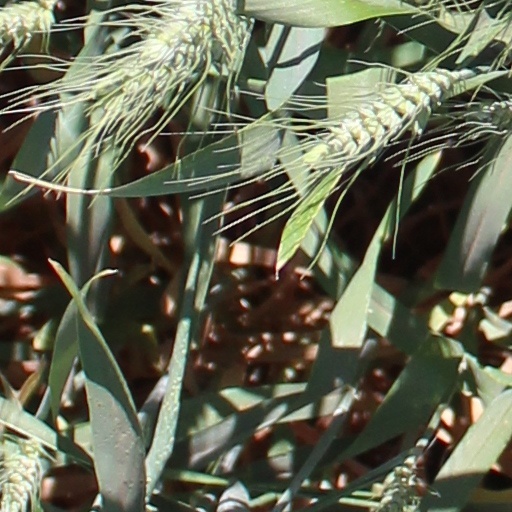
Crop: wheat